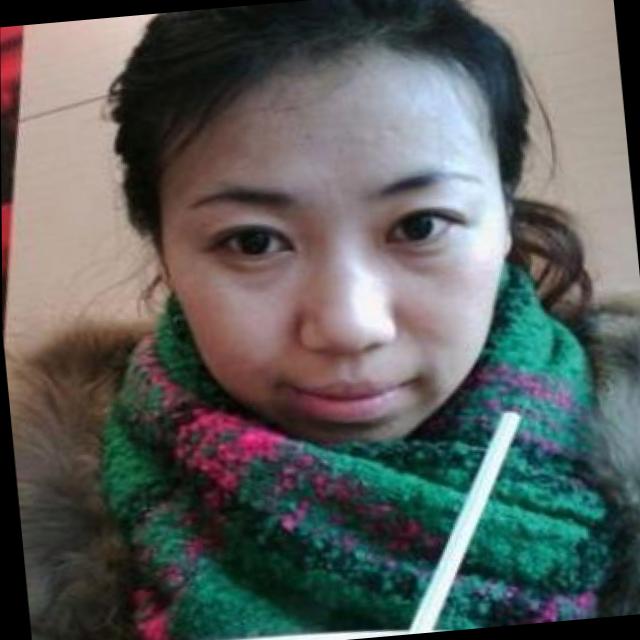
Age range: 21-44